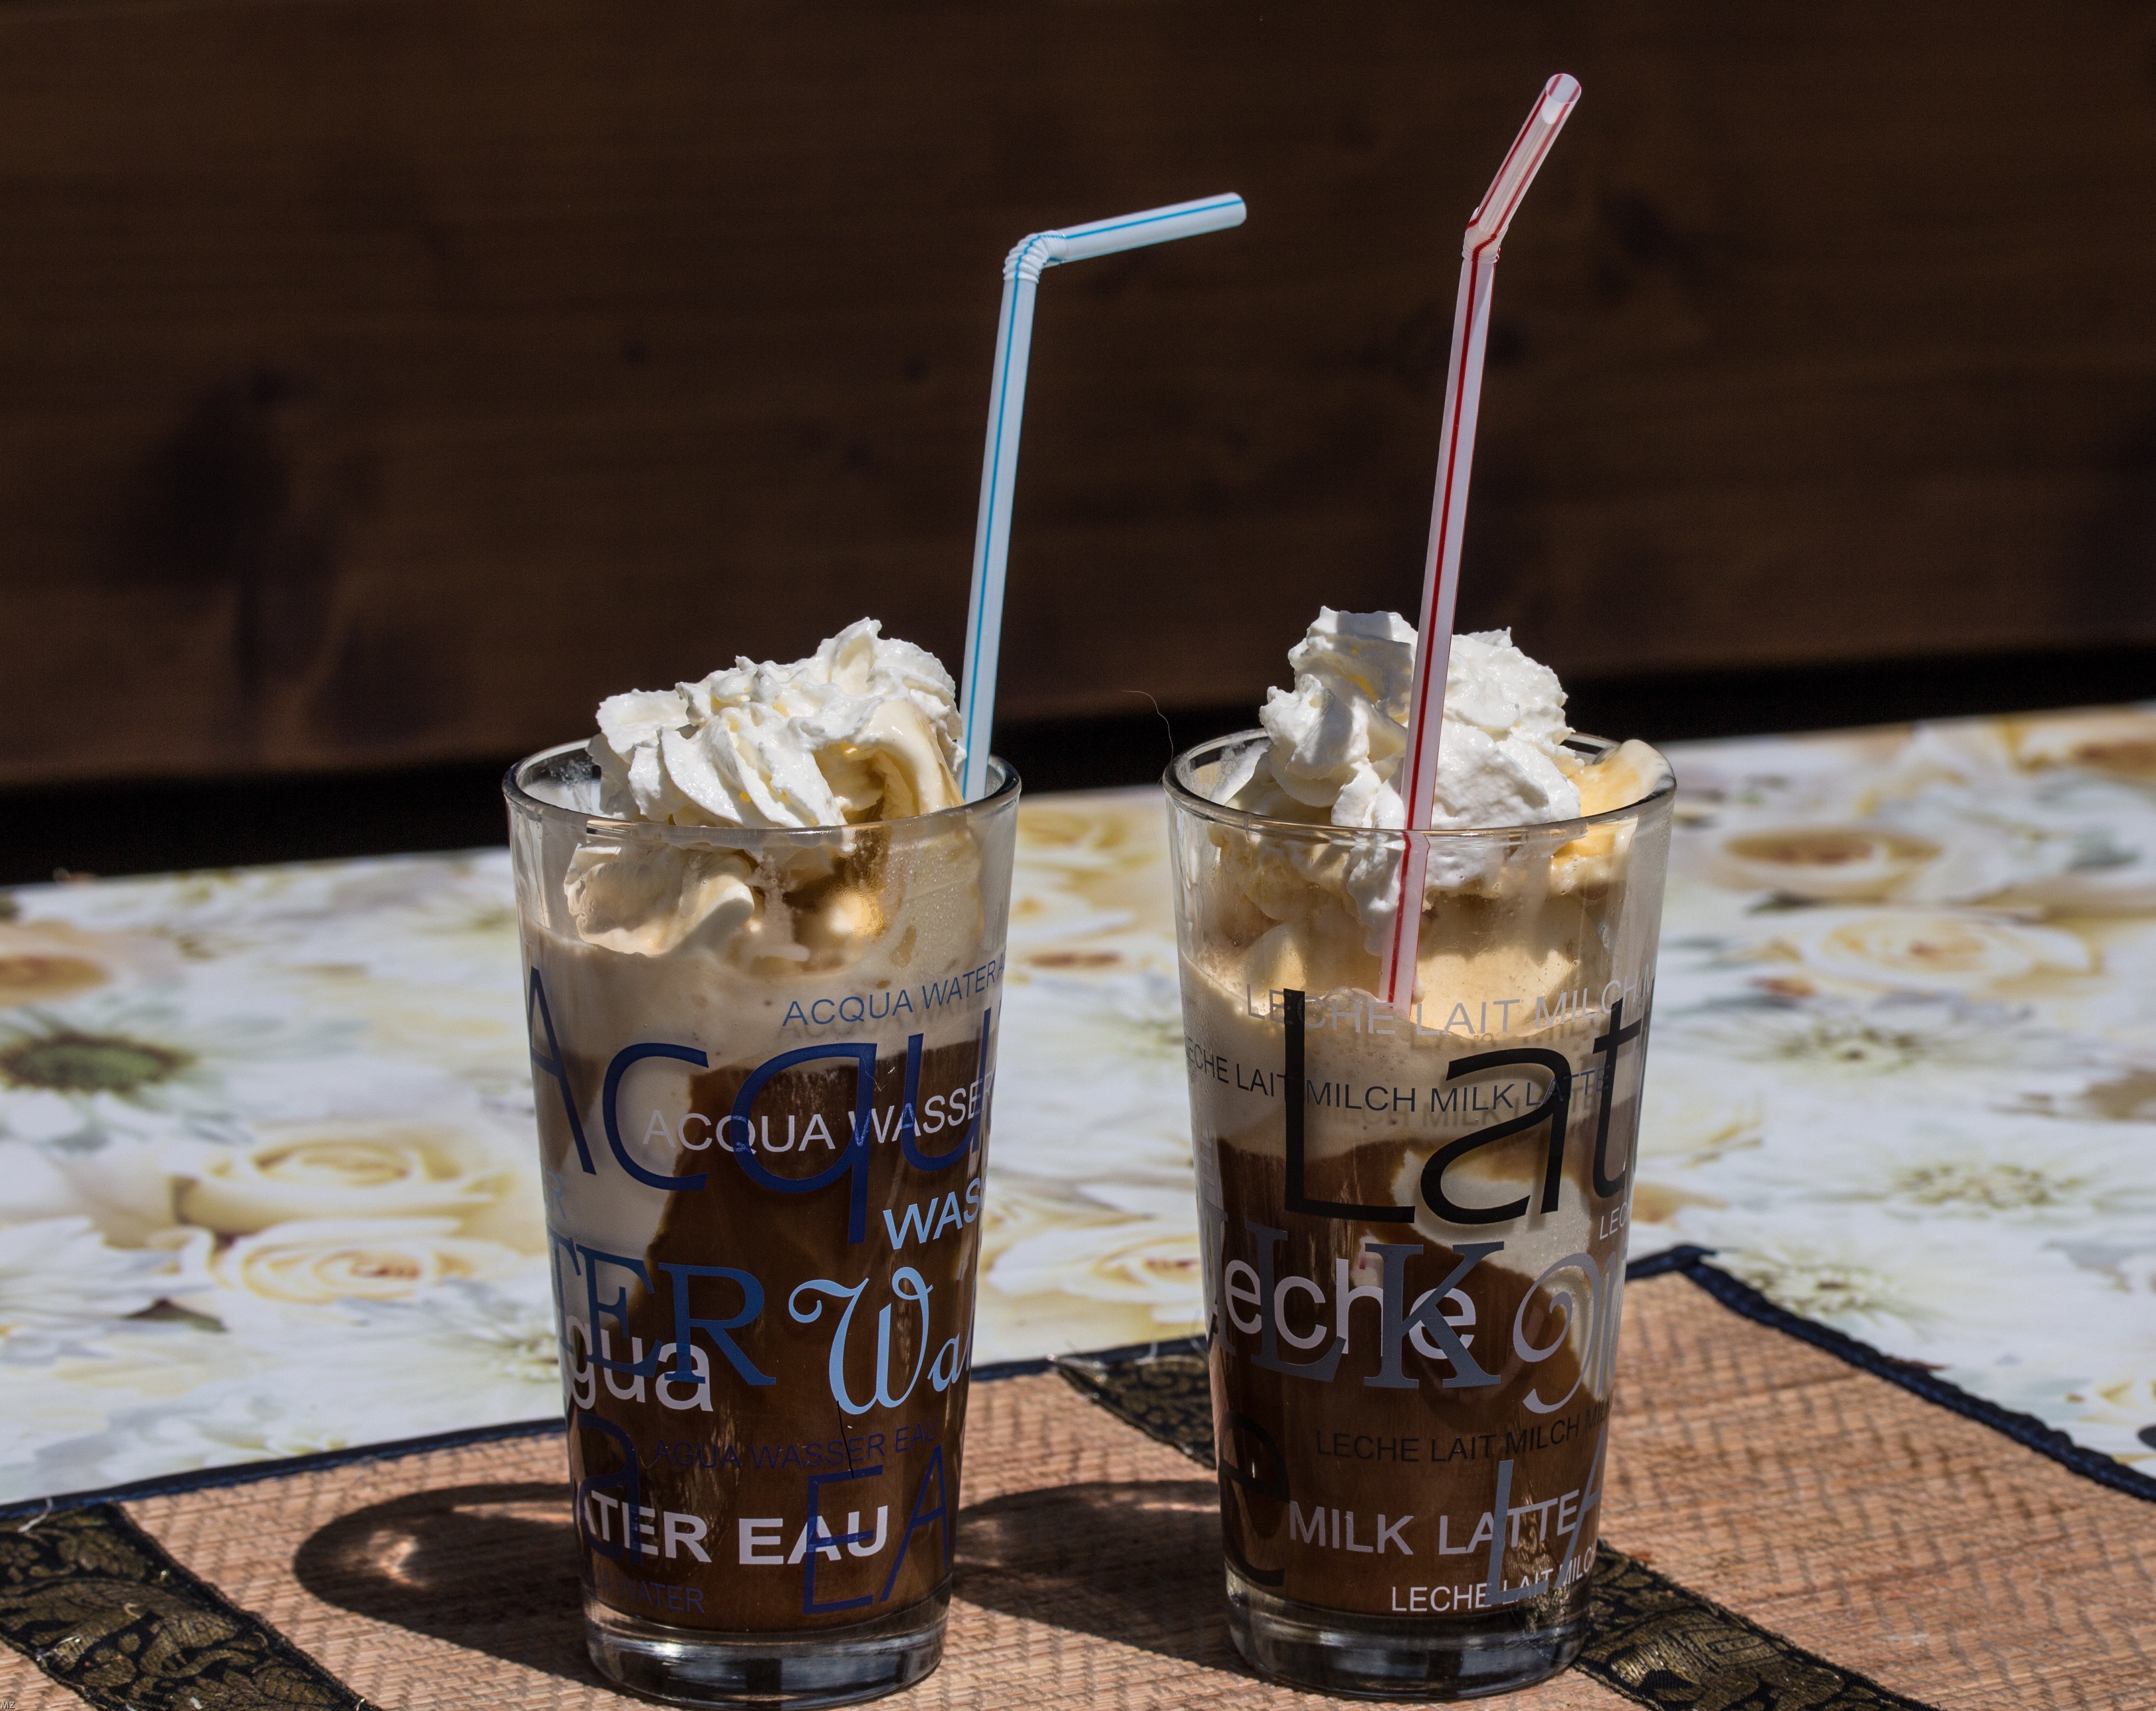
glass, food, drink, dessert, cocktail, refreshment, flavor, milkshake, iced coffee, distilled beverage